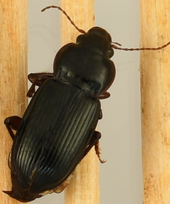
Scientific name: Amara carinata
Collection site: Sterling Site (STER), plot STER_006